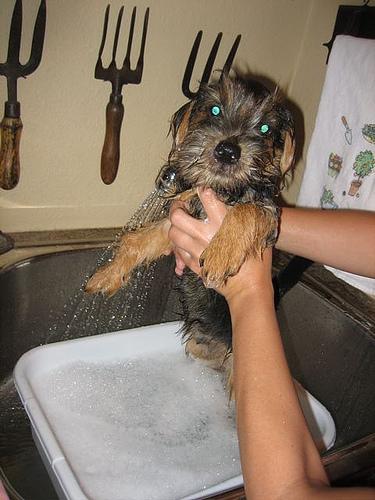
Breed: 203-n000027-Norfolk_terrier